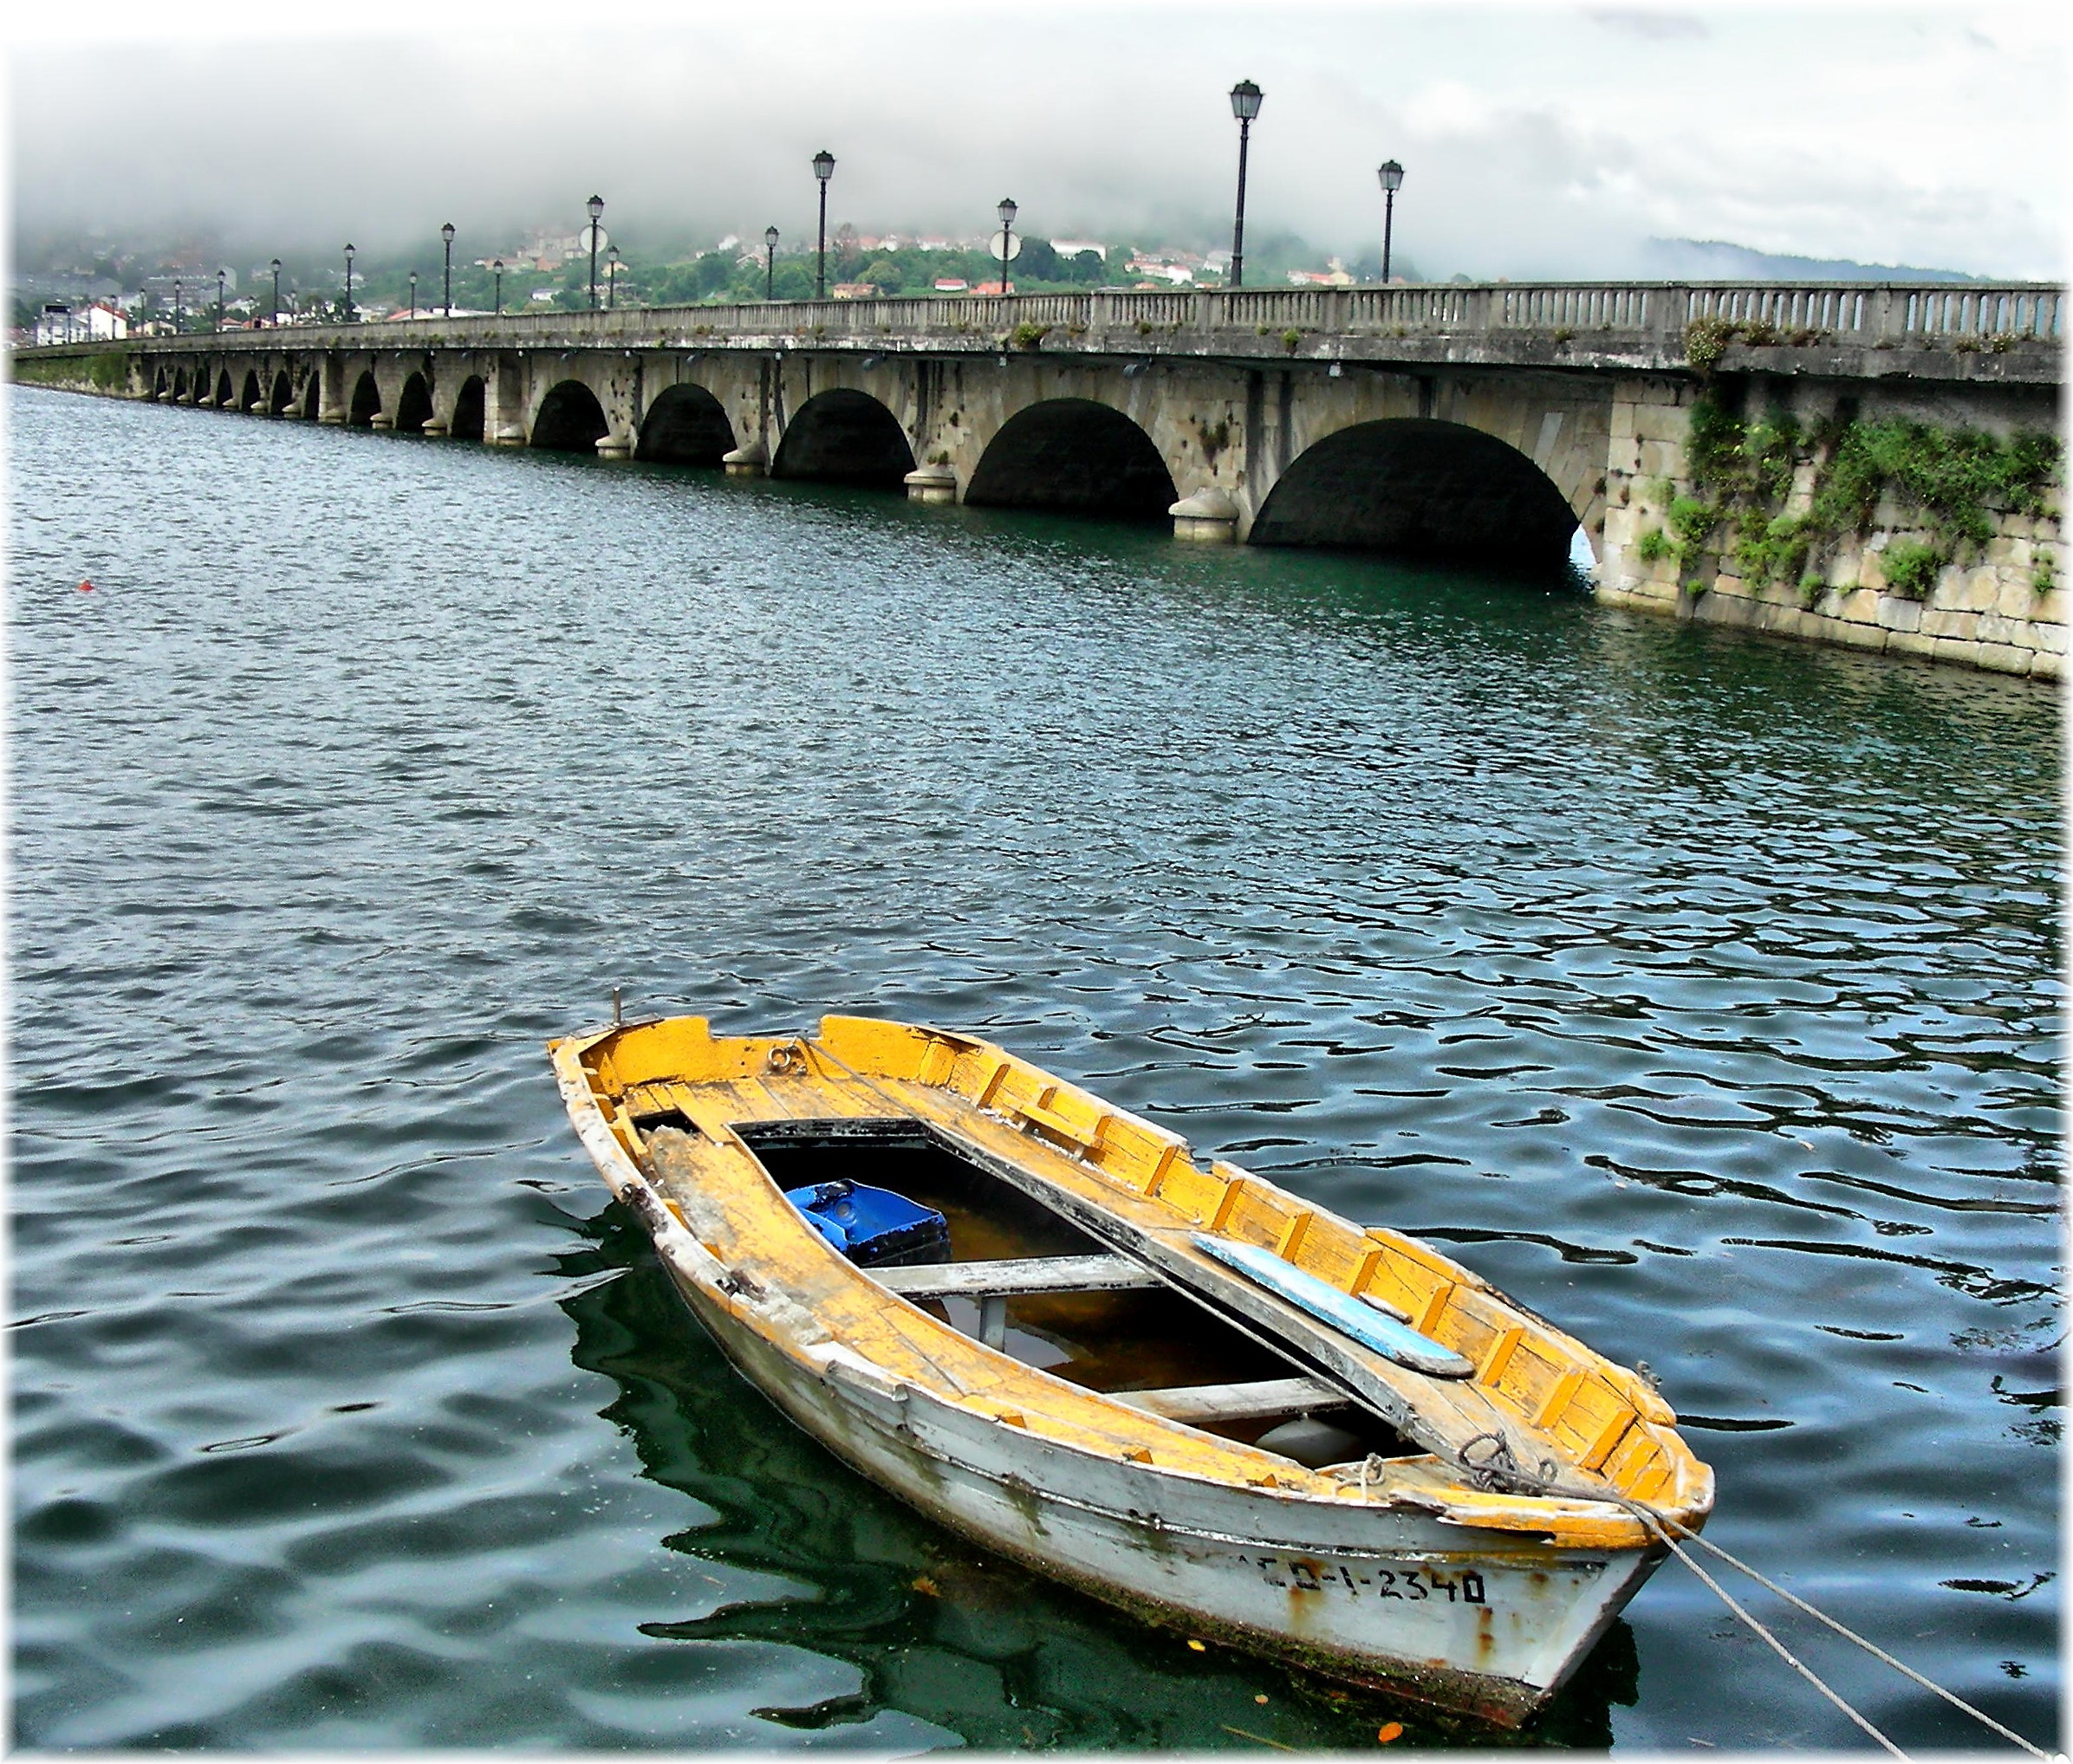
sea, boat, bridge, river, europe, vehicle, waterway, spain, boating, europa, agua, espaa, galicia, pueblos, channel, watercraft, barcas, galiza, auga, embarcaciones, provinciacorua, pontes, pobos, embarcacions, pontedeume, puestes, watercraft rowing